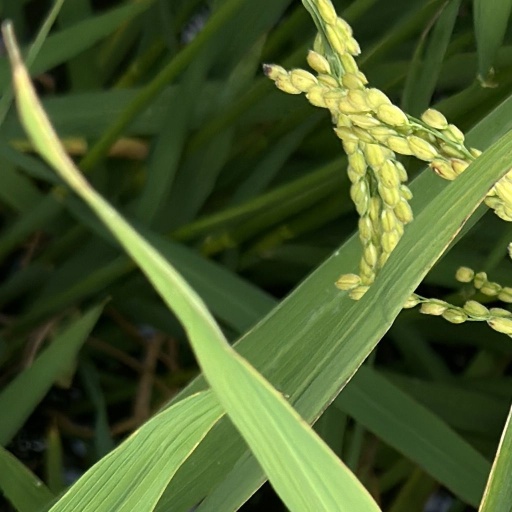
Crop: rice